Broulee, New South Wales

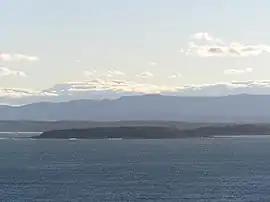
Broulee Island looking south from Burri Point

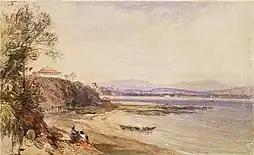
Broulee in 1843; painted by John Skinner Prout in watercolour and gouache

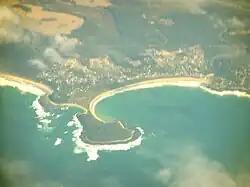
Broulee aerial photo from east

Broulee is a town on the south coast of New South Wales between Batemans Bay and Moruya. At the , the town had a population of 1,717. Just off the beach is Broulee Island, currently joined to the mainland, but in past years the connecting spit has been covered by water, at times a very deep navigable channel with a strong current.